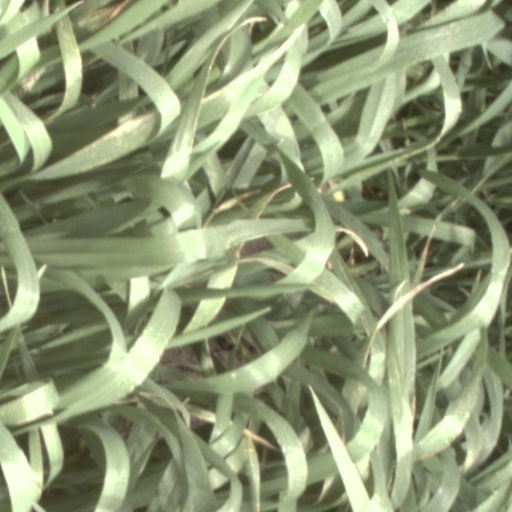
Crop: wheat